Lower Rio Grande Valley

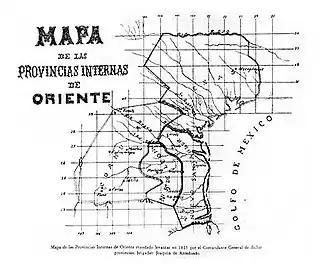
Map of Spanish Colonies along the Gulf of Mexico in 1815

Initially, the Spanish had a hard time conquering the area due to the differences in native languages, so they mainly focused on the coast of the Gulf of Mexico also known as the Seno Mexicano. Also, a major conflict existed on who would conquer the region. Antonio Ladrón de Guevara wanted to colonize the region, but the Viceroy of New Spain José Tienda de Cuervo doubted Ladrón de Guevara's character, eventually leading to a royal Spanish declaration preventing Ladrón de Guevara from participating in colonization efforts.